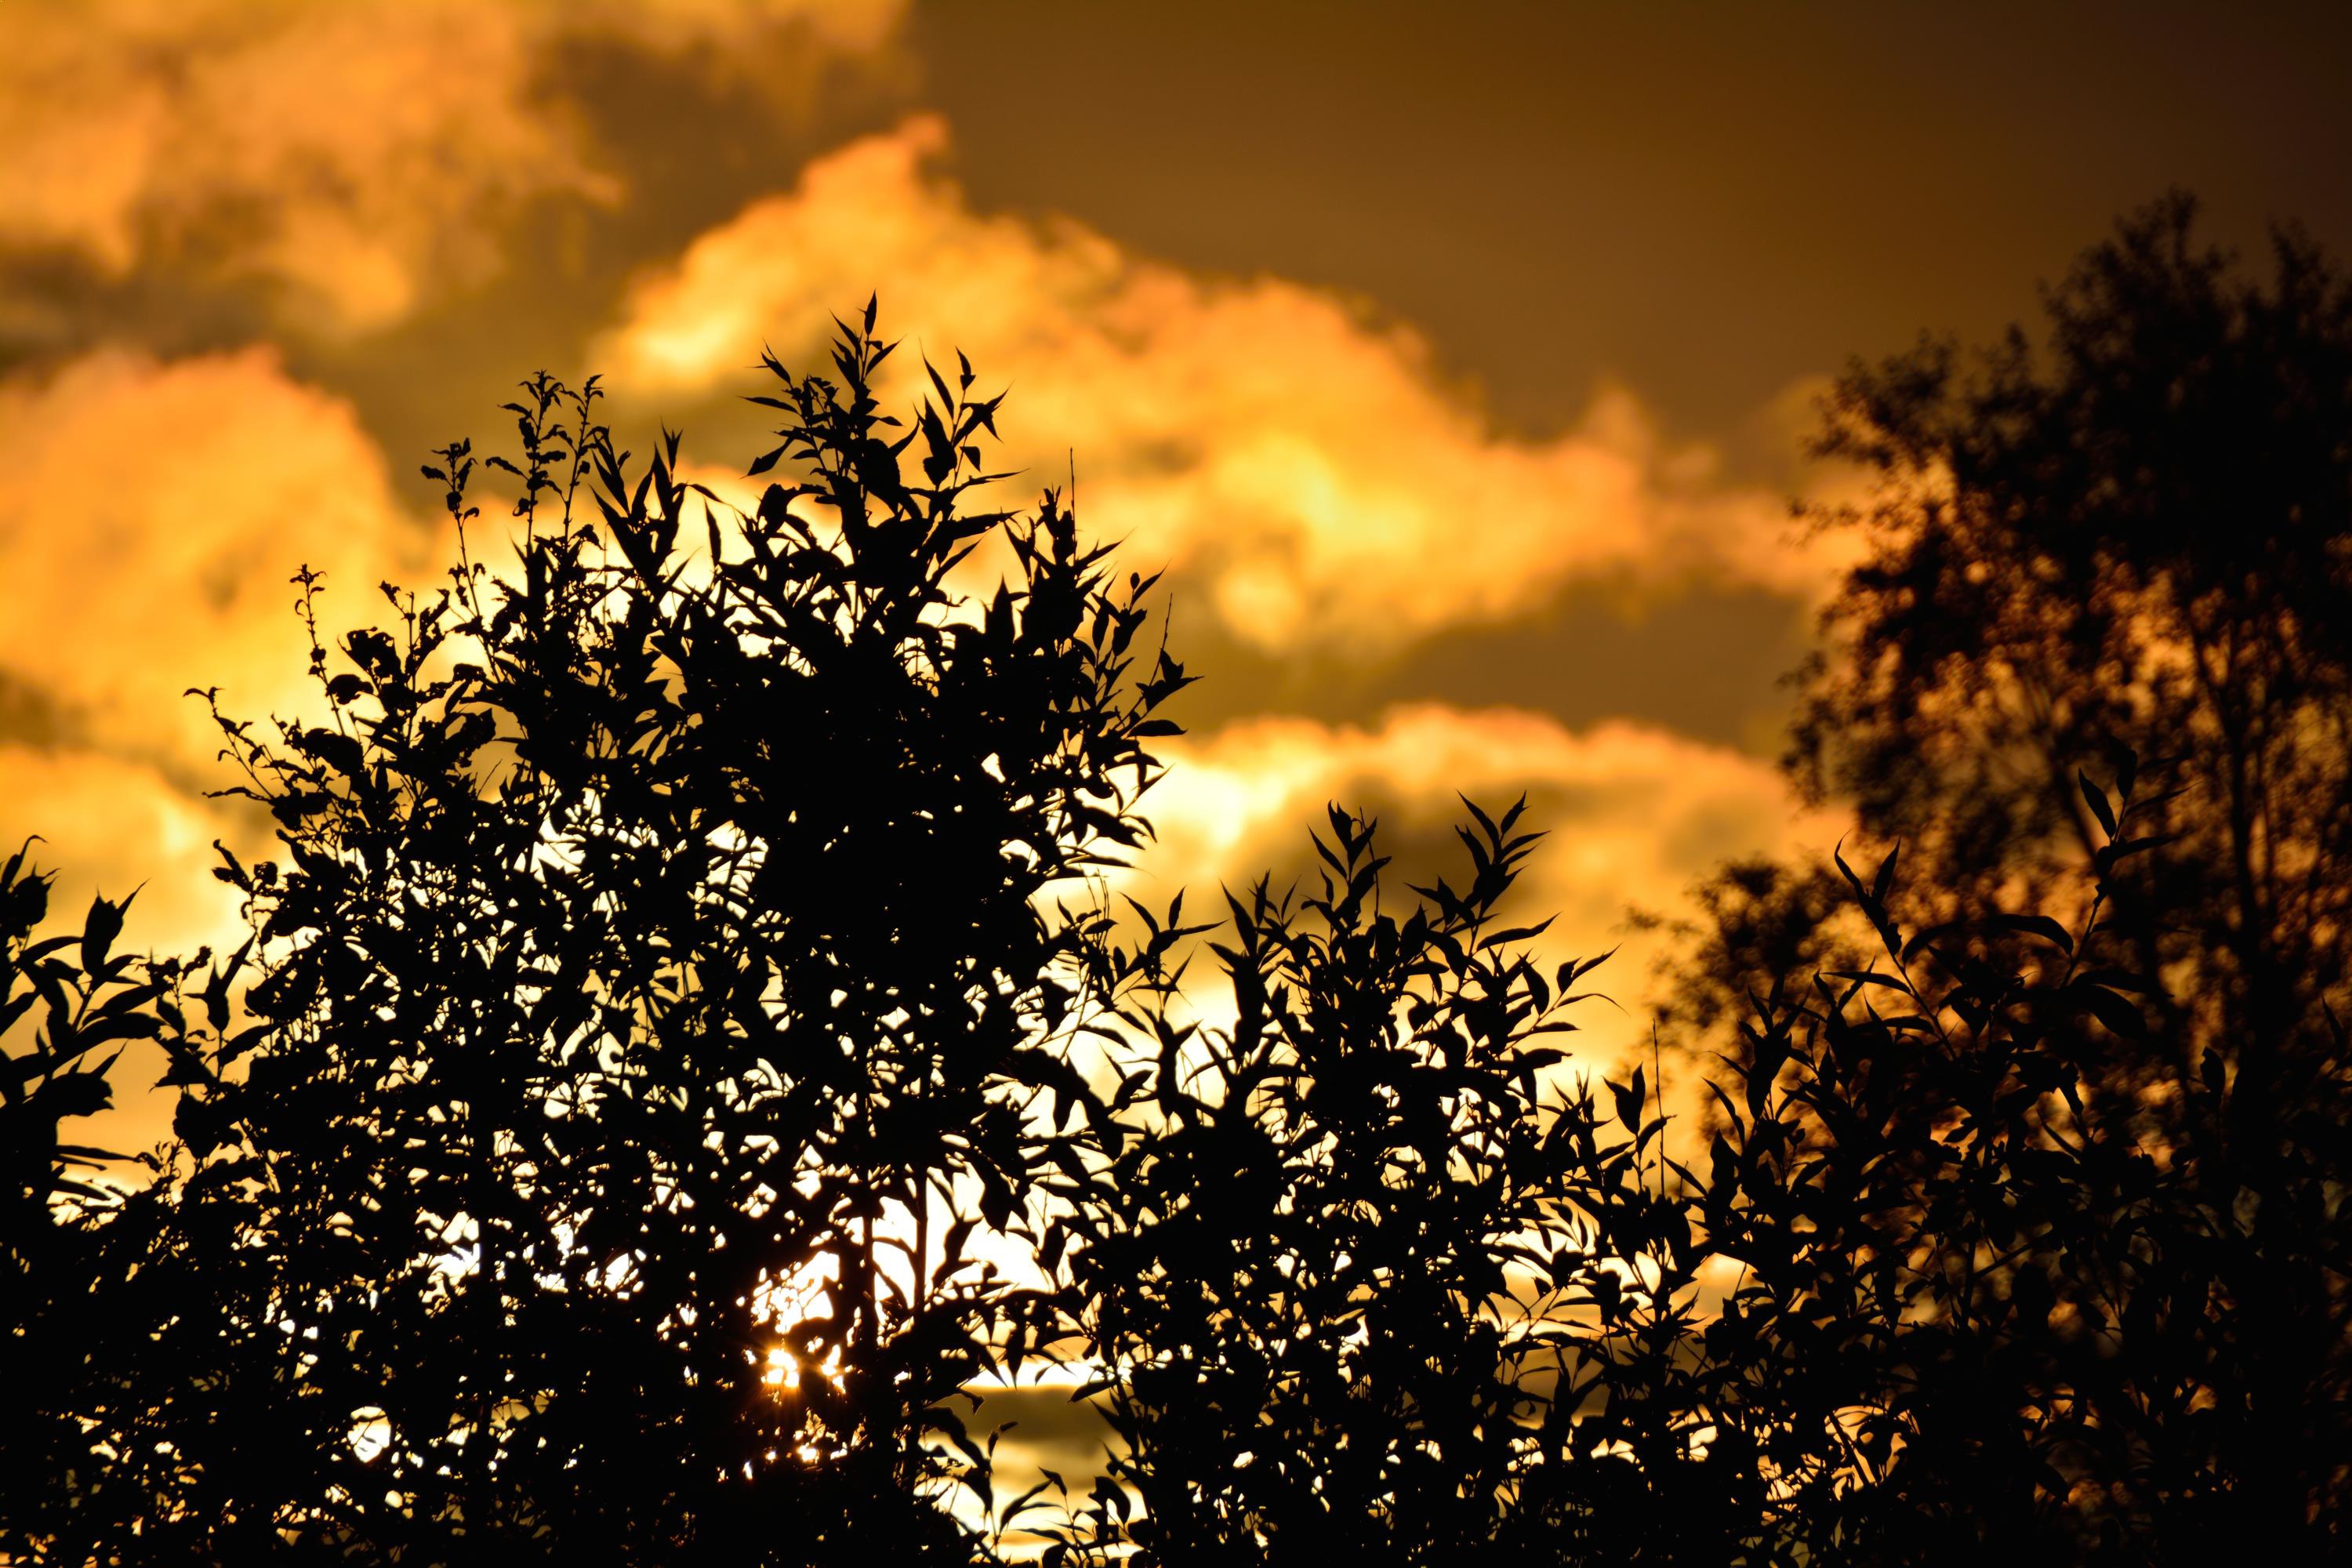
sky, cloud, tree, nature, branch, atmospheric phenomenon, sunset, yellow, evening, sunlight, natural landscape, atmosphere, morning, leaf, afterglow, backlighting, sunrise, heat, woody plant, silhouette, plant, spring, dusk, meteorological phenomenon, night, cumulus, photography, horizon, landscape, Tints and shades, sun